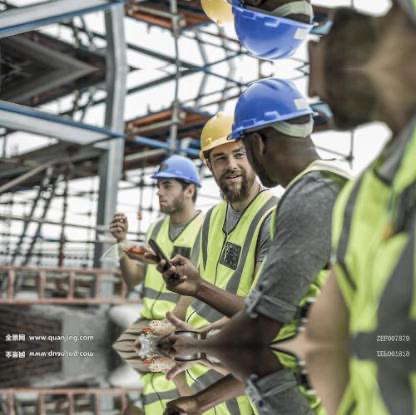
Objects in the image:
label: helmet
label: helmet
label: helmet
label: helmet
label: helmet